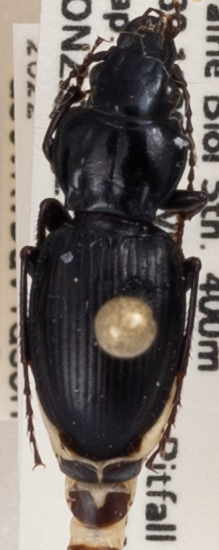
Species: Cyclotrachelus substriatus
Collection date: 2022-07-04
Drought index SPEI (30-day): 1.01
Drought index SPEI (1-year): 0.47
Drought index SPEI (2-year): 0.03